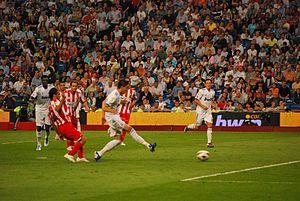
Joselu marquant un but lors d'un match entre le Real Madrid et l'UD Almería.